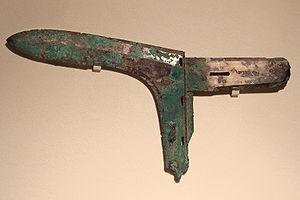
La période des Printemps et Automnes ou période Chunqiu désigne, dans l'histoire de Chine, la première partie de la dynastie des Zhou orientaux, c'est-à-dire une période allant d'environ 771 à 481/453 av. J.-C. Elle tire son nom des Annales des Printemps et Automnes, une chronique des événements survenus entre 722 et 481 av. J.-C. issue des scribes de l'État de Lu mais concernant aussi les autres États.